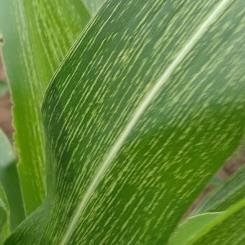
Crop: Maize
Condition: stripe-d